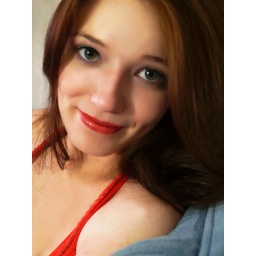
A quick portrait in the middle of shooting the red dress stuff.